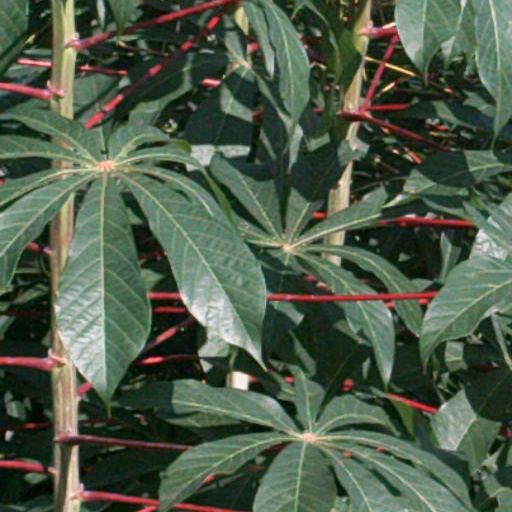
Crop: cassava